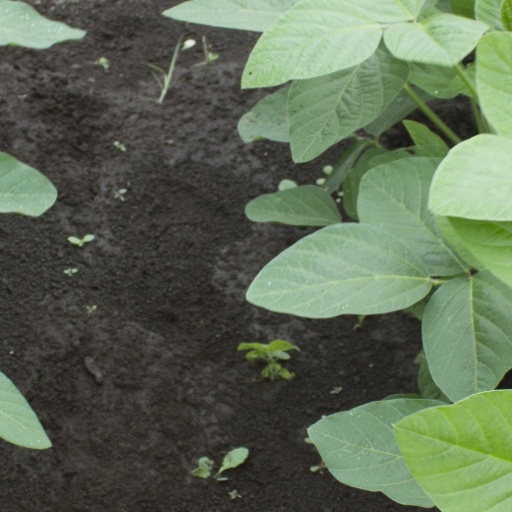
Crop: soybean